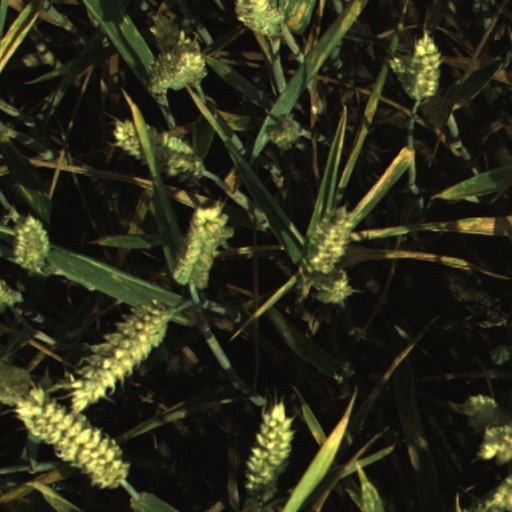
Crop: wheat